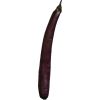
Label: Eggplant long 1